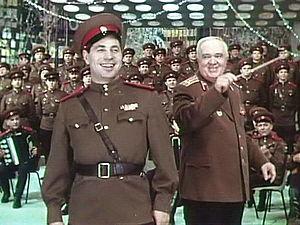
Boris Alexandrovitch Aleksandrov né le 4 août 1905 à Bologoïe et mort le 17 juin 1994 à Moscou est un compositeur soviétique et russe.
Leonid Mikhaïlovitch Kharitonov né le 18 septembre 1933 à Goloumet dans l'oblast d'Irkoutsk et mort le 19 septembre 2017 à Moscou était un chanteur baryton-basse russe.